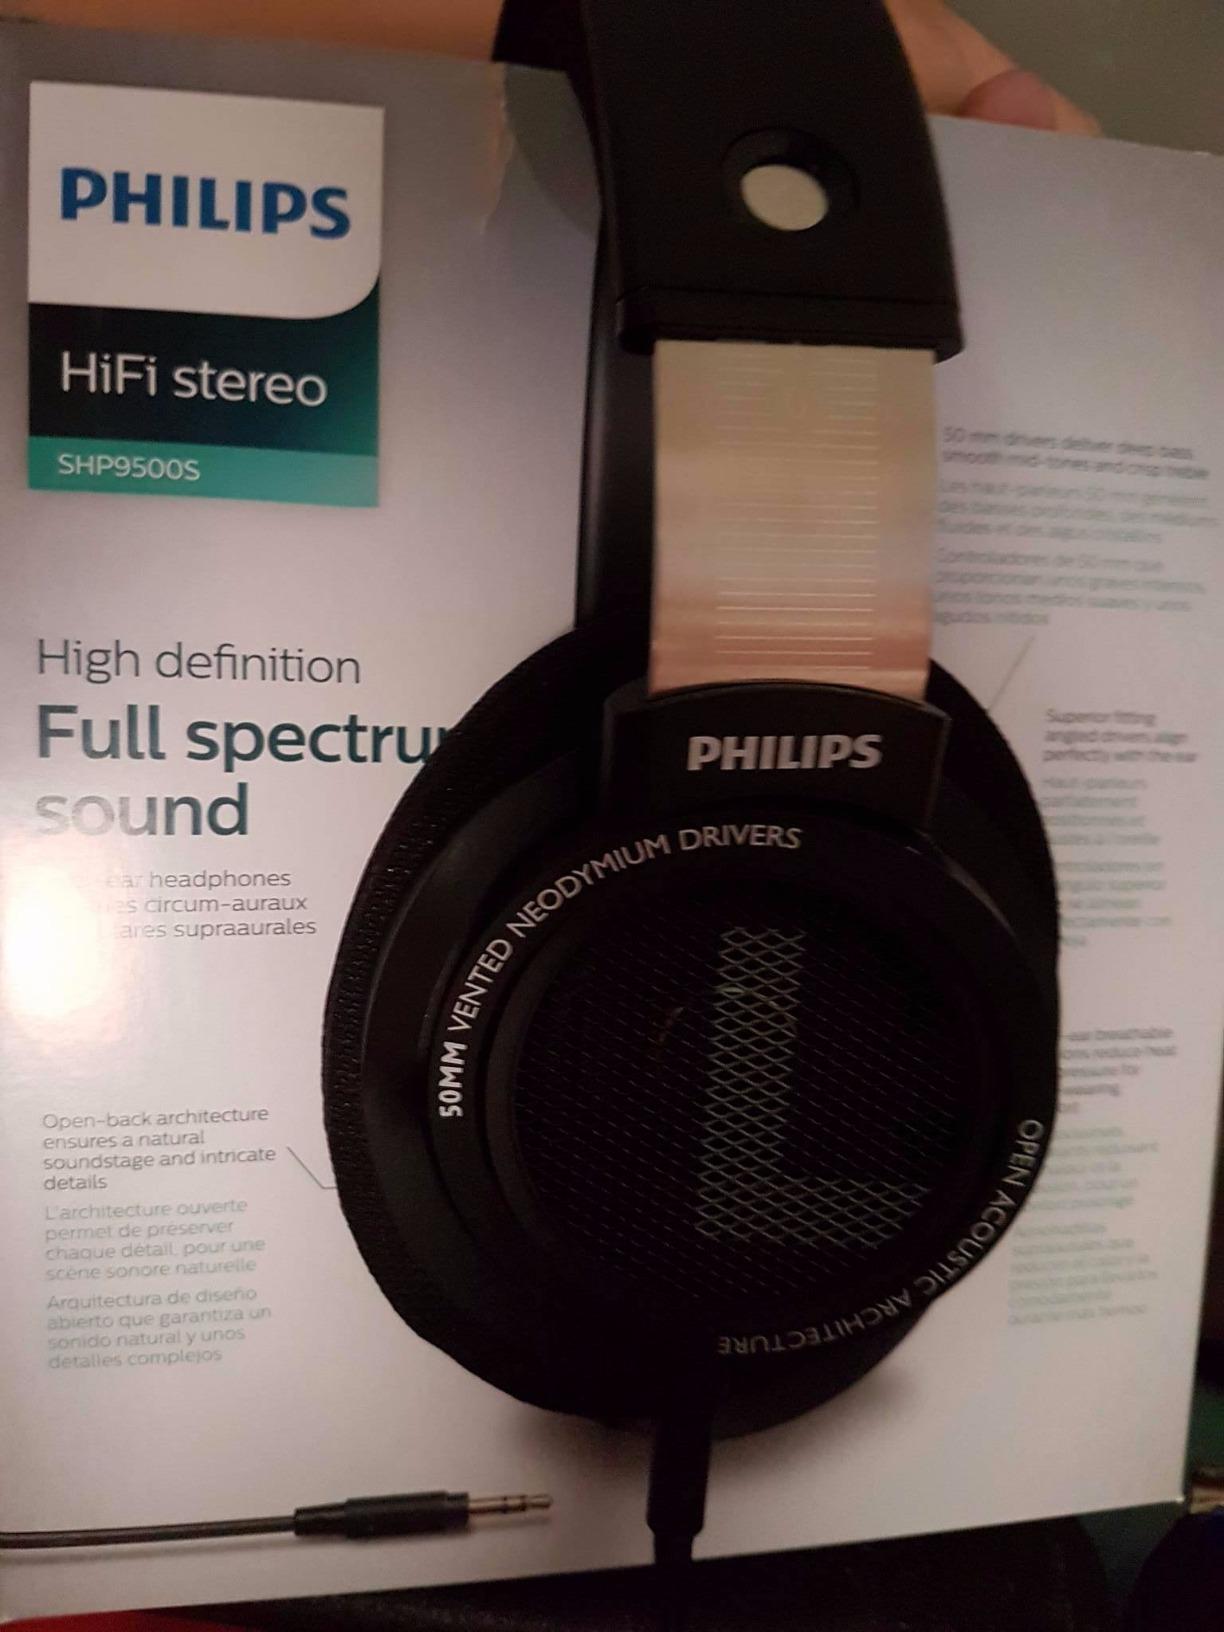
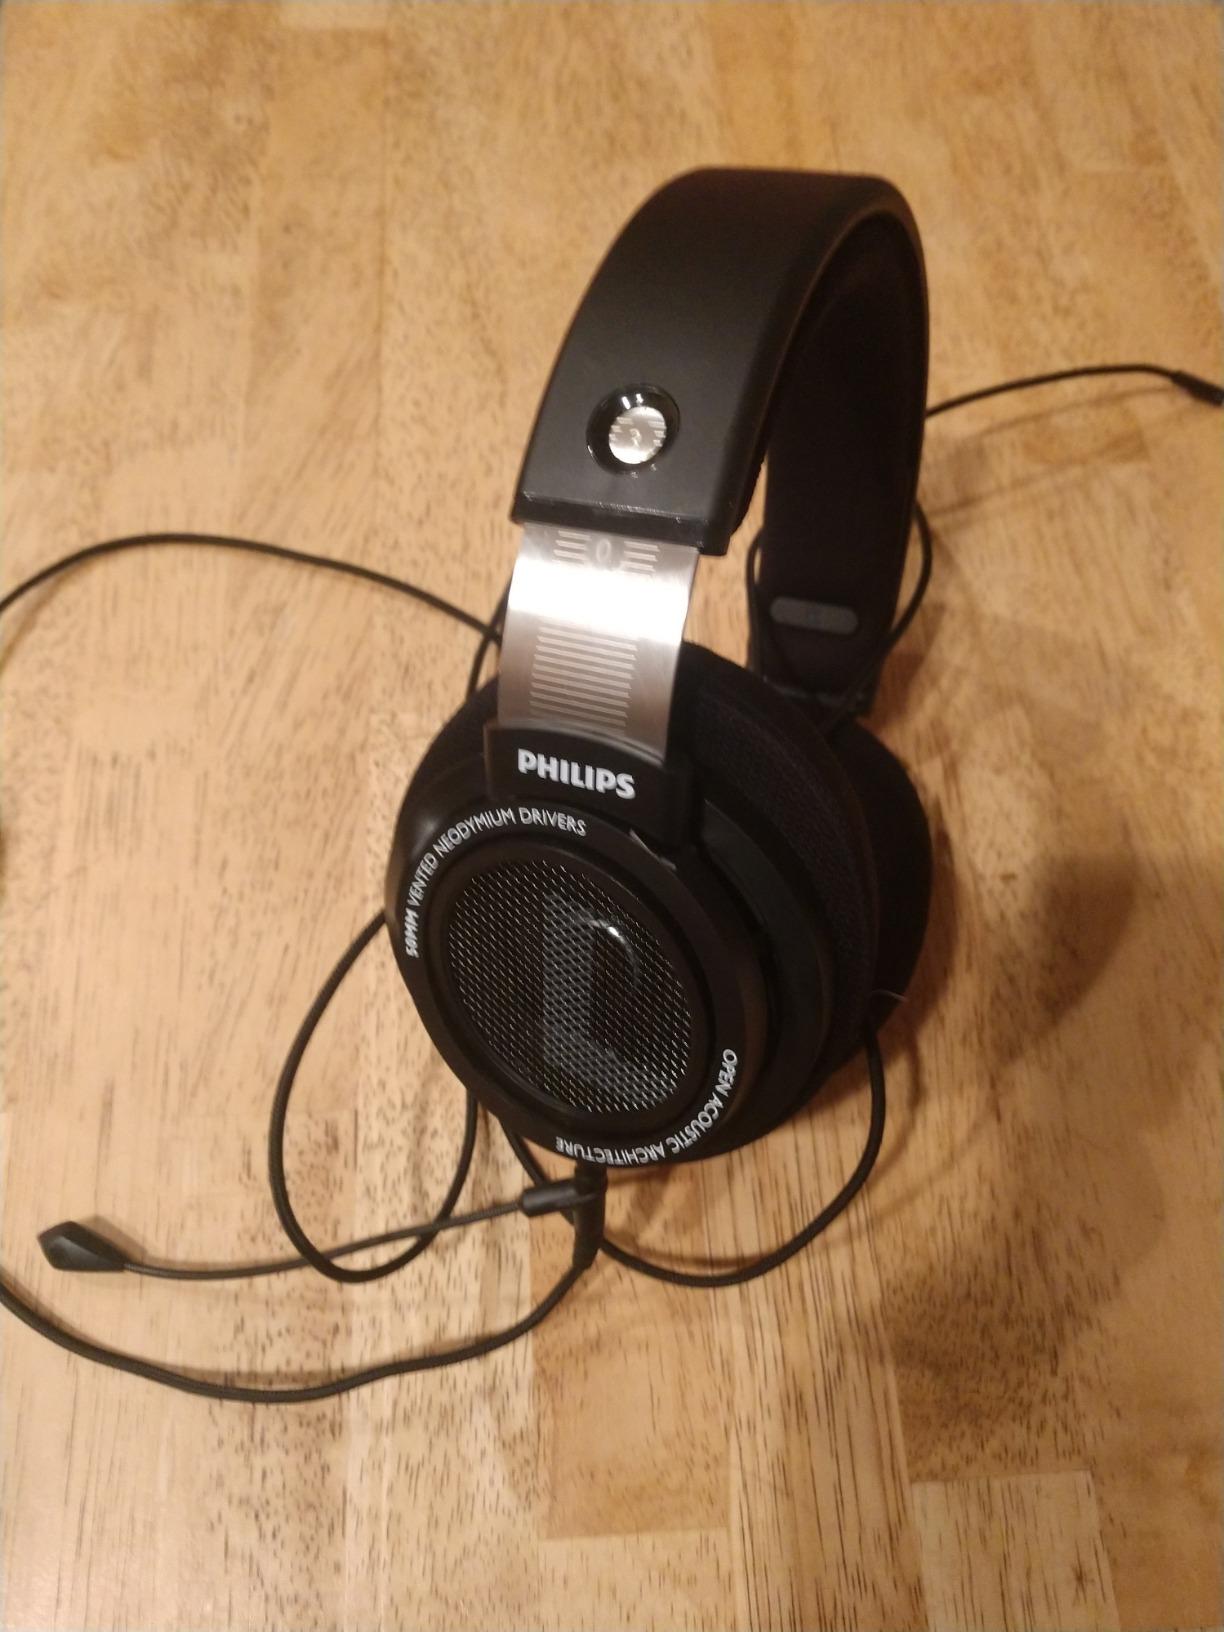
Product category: headphones
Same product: yes